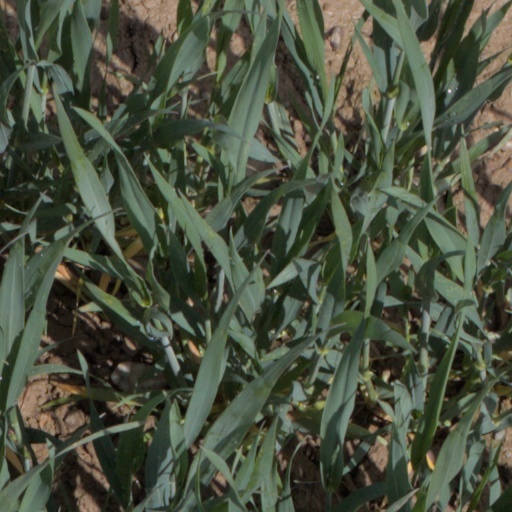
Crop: wheat